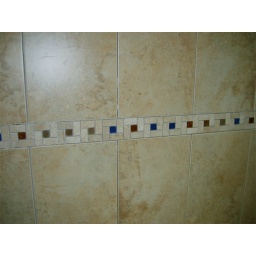
almost done - the wall tiles in the bathroom